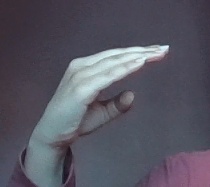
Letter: jeem